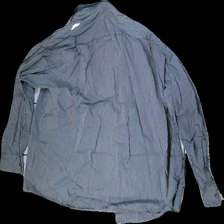
View: back
Type: Shirt
Category: Men
Brand: Not in the list
Brand text on label: Seiden Sticker
Colors: Grey, White
Material: 100% Cott
Pattern: Striped
Cut: Regular
Size: 44
Season: All
Stains: Major
Price range: <50
Recommended usage: Recycle